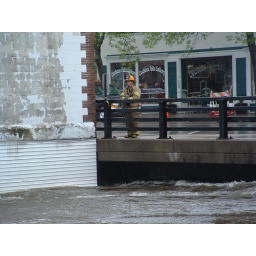
A cute fireman for perspective - there's usually a twenty foot space under the bridge - in this shot, there's NO space under the bridge